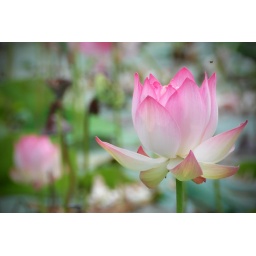
I realized there were bees in the scene only when I saw the pic in the laptop screen :-) Shot near Navalur, Chennai.